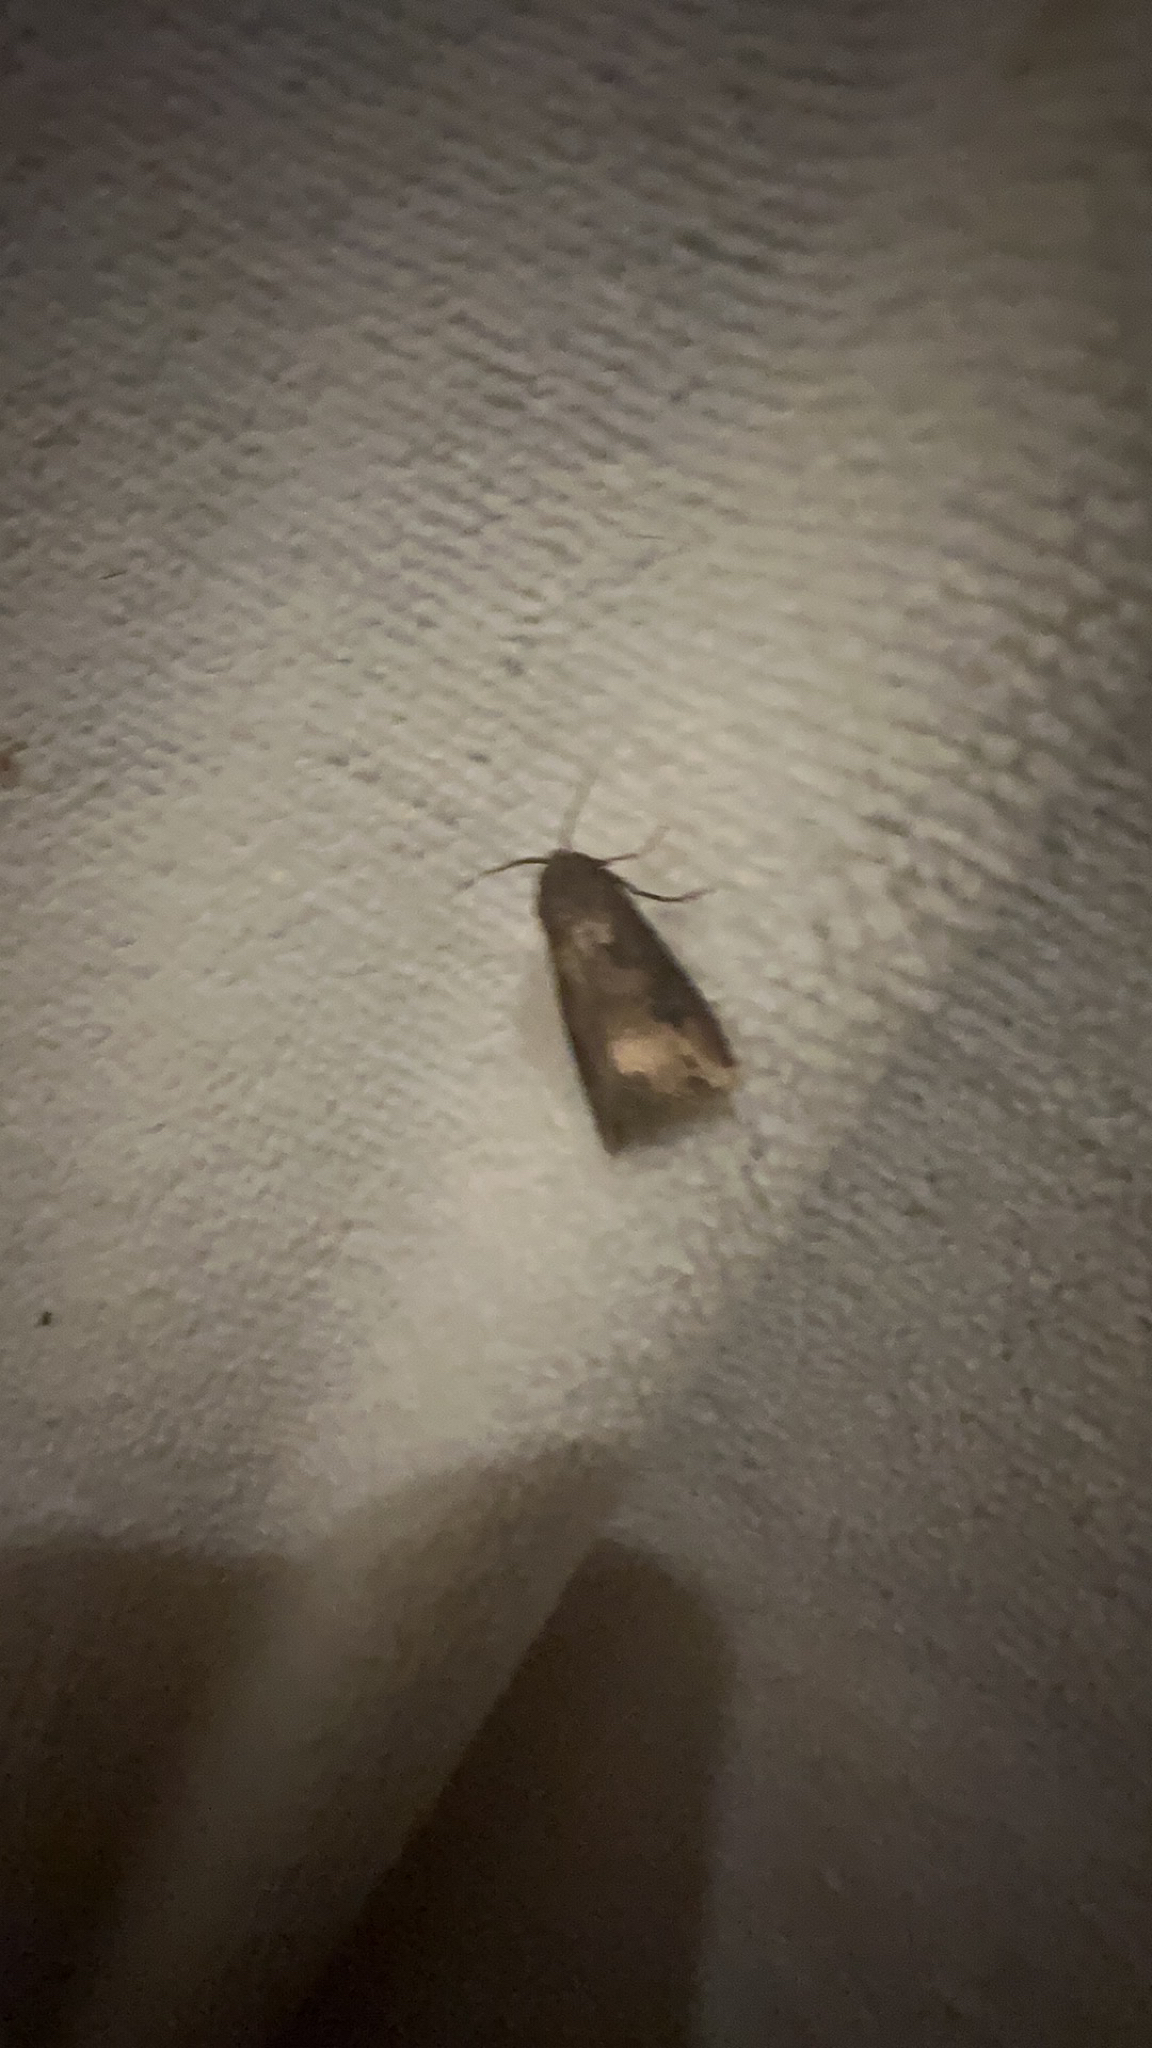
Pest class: cutworms